Sisters of Charity of New York

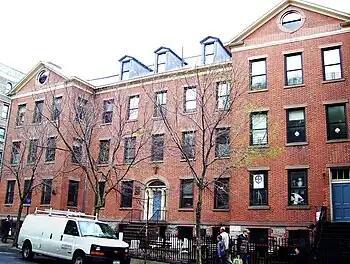
St. Patrick's Convent and Girls' School

In 1814, Mother Seton sent three sisters to care for orphans after receiving a request from clergy in Philadelphia. In 1817, three Sisters were sent to New York City (which was Seton's hometown) to establish an orphanage, at the corner of Prince and Mott Streets. The Sisters quickly took on the job of establishing Catholic orphanages in a city overrun with abandoned, orphaned or neglected children. Mother Seton had established one of the first Catholic elementary schools in Emmitsburg. With this background, the Sisters also began to establish or staff existing parish schools, particularly in poor and immigrant neighborhoods, and to set up hospitals. Some of the earliest, sustained social service institutions and health care facilities in New York City were started by the sisters.